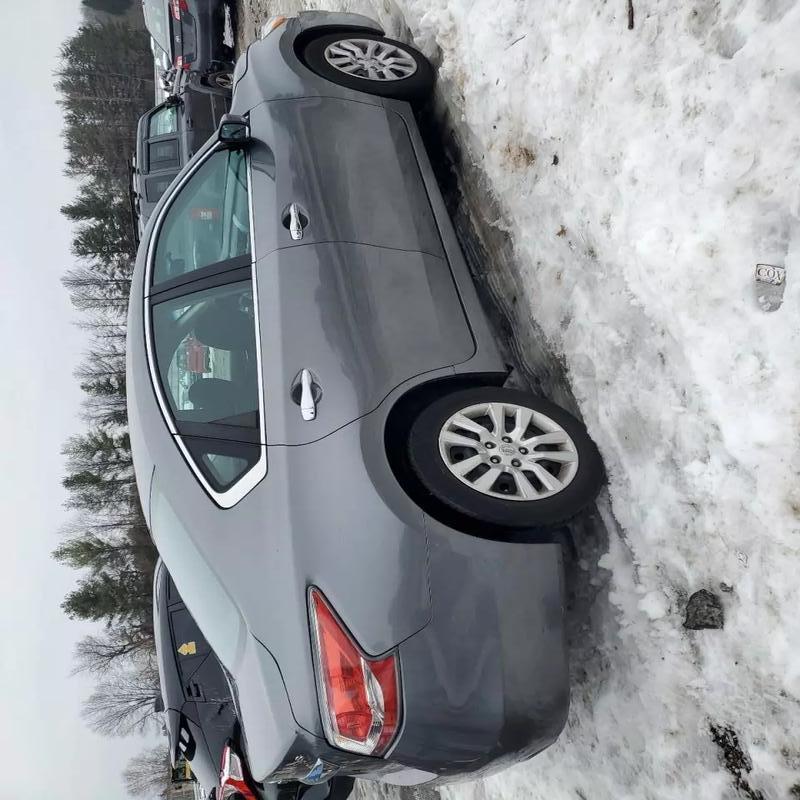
Aucun dommage détecté.
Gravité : aucun